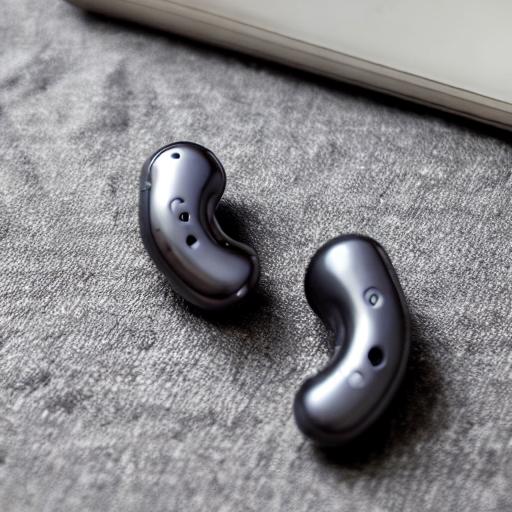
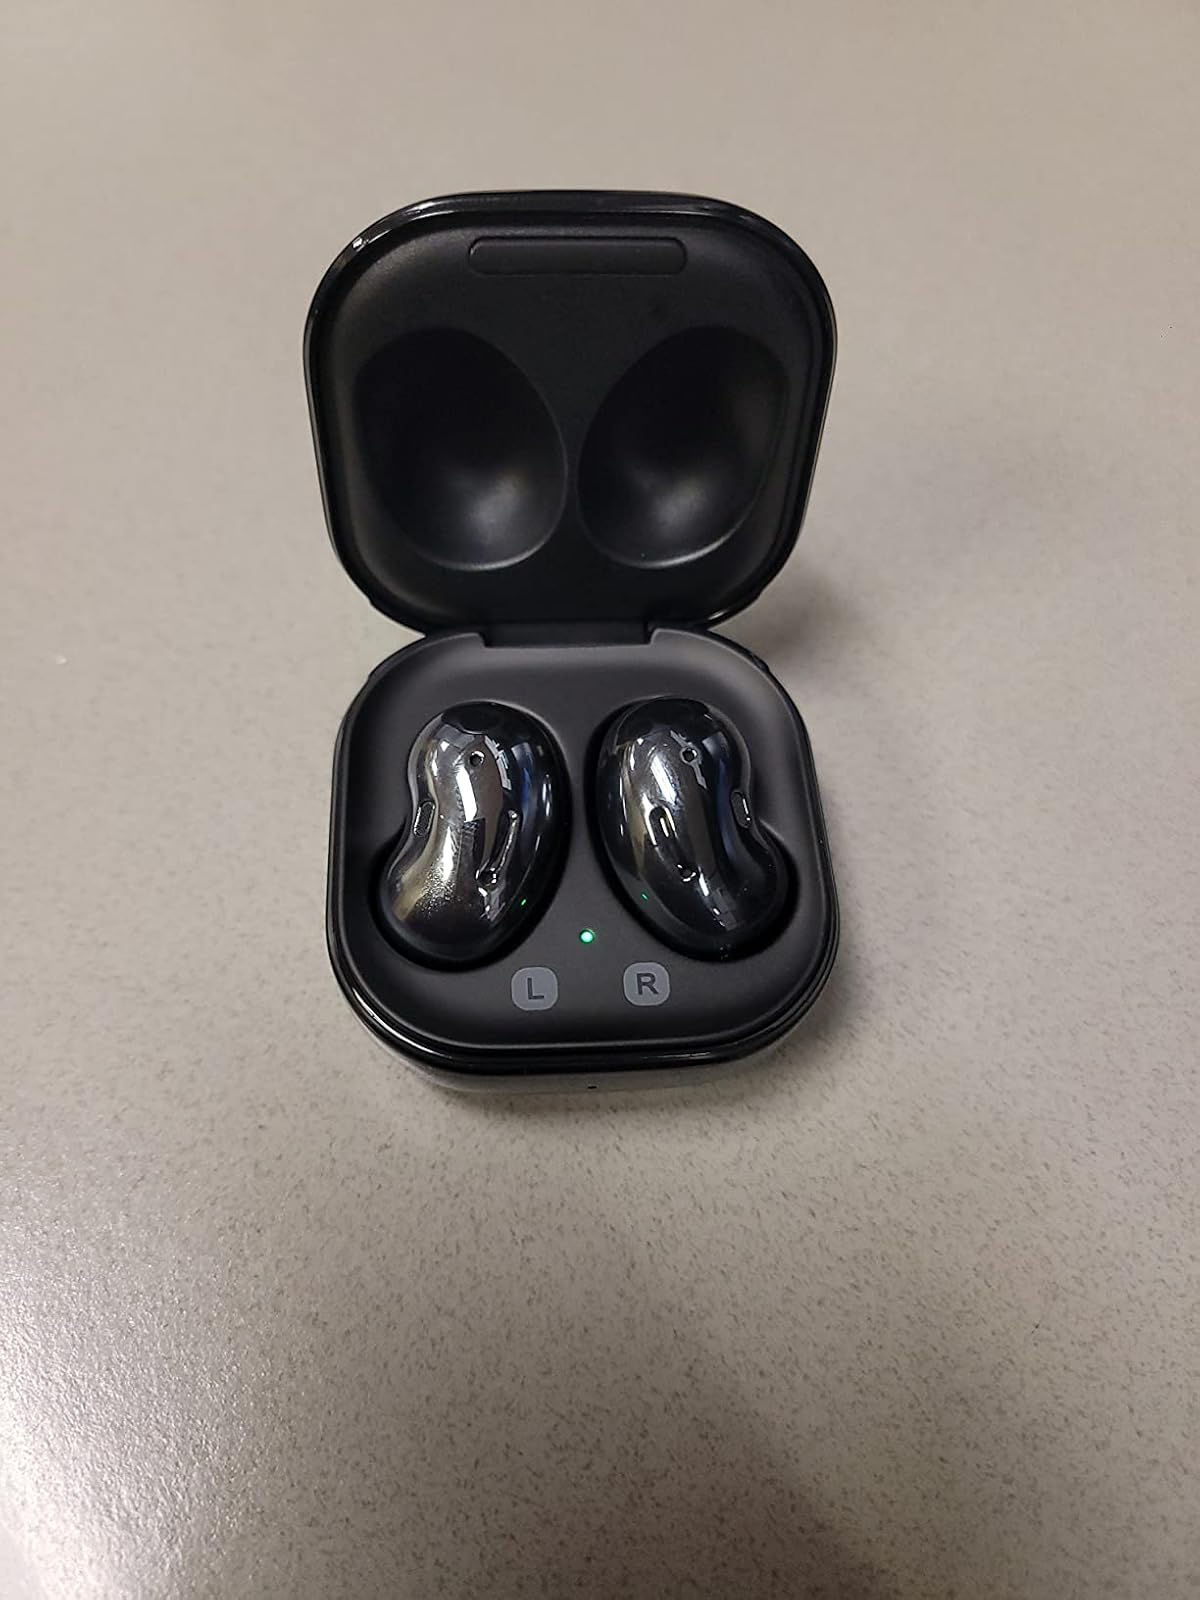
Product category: earbuds
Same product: no